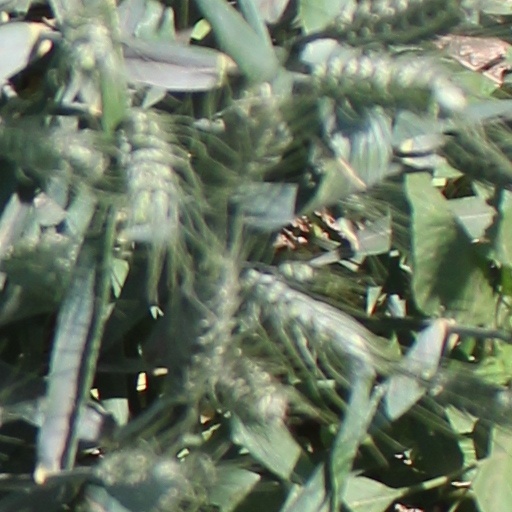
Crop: wheat